Virginia Cavaliers football

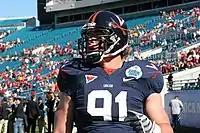
Chris Long at UVA

With the retirement of a UVA legend, the Virginia faithful were looking for a new coach who could bring the same success to the team that George Welsh maintained throughout his tenure. After Florida State University's Offensive Coordinator Mark Richt accepted the position as head coach of the University of Georgia, initial speculation centered on former Penn State University Defensive Coordinator Jerry Sandusky, with only Sandusky and Richt being interviewed before, on December 30, 2000, Virginia hired New York Jets head coach and former Virginia player Al Groh. His first year was a rebuilding year with the team going 5–7. Groh then led the Cavaliers to four consecutive winning seasons from 2002 to 2005, including a 3–1 record in bowl games. The 2002 squad saw the breakout season of quarterback Matt Schaub, who led the Cavaliers to a 9–5 season capped by a 48–22 blowout of No. 12West Virginia in the Continental Tire Bowl. The 2003 team faced adversity with an early season injury to Schaub, but the team rallied to finish the year 8–5, including a victory over Pittsburgh in the 2003 Continental Tire Bowl. The 2004 team reached No. 6 in national polls after a 5–0 start, the Cavaliers' highest ranking since 1990, but they lost 36–3 at No. 7 Florida State and finished 8–4 after an upset loss to Fresno State in the MPC Computers Bowl. The 2005 team finished with a 7–5 record, but included Virginia's second-ever victory over Florida State and a win over Minnesota in the Music City Bowl. The 2006 squad's record slipped to 5–7. In 2007, the team went 9–3 for the season, including a 48–0 shutout of the University of Miami in the Hurricanes' last home game in the Orange Bowl Stadium, as well as setting an NCAA record for wins by two points or fewer (five). Gaining an invitation to Jacksonville, Florida, for the Gator Bowl, they subsequently lost 28–31 to Texas Tech. For 2008, the team started with several big losses, but went on to win four games in a row before losing the last four of the season, finishing 5–7. Virginia's 2009 campaign under Groh started with a stunning 26–14 loss to William & Mary of the FCS (formerly I-AA). It was UVA's first loss to a I-AA team since losing to William & Mary 41–37 in 1986. The 2009 team ended 3–9 and Groh was fired following the last game of the season, a loss against rival Virginia Tech.